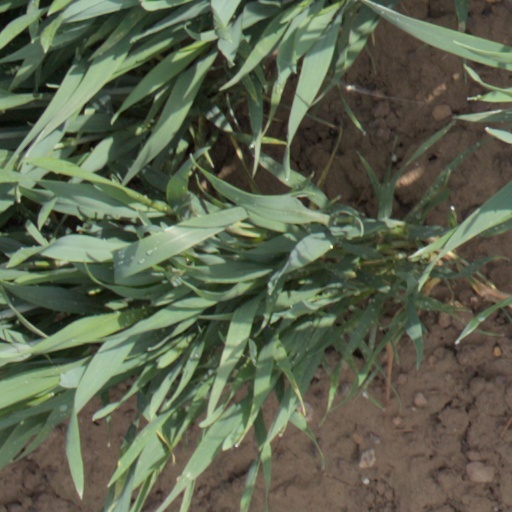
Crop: wheat